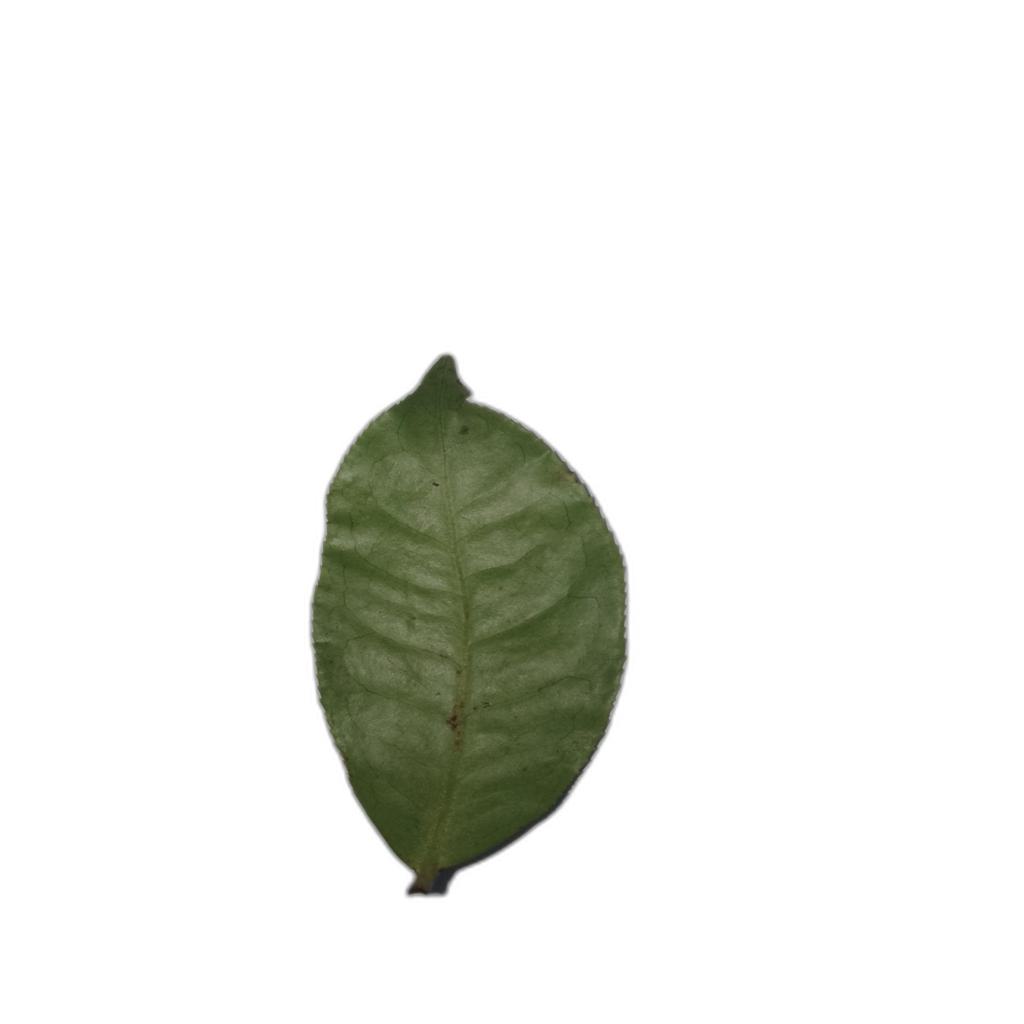
Label: Healthy